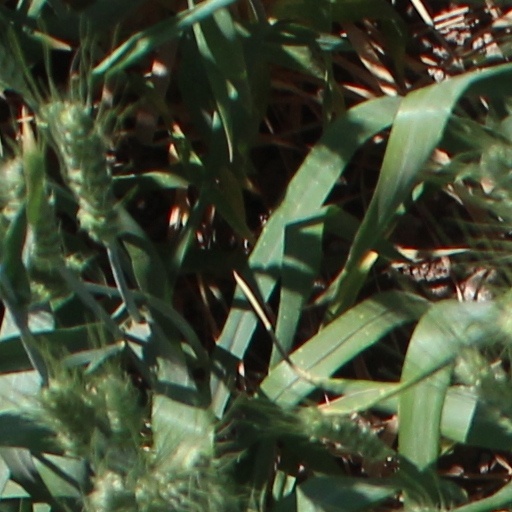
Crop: wheat